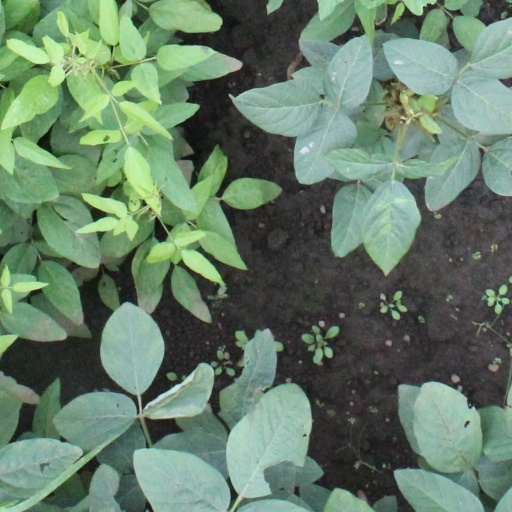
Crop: soybean